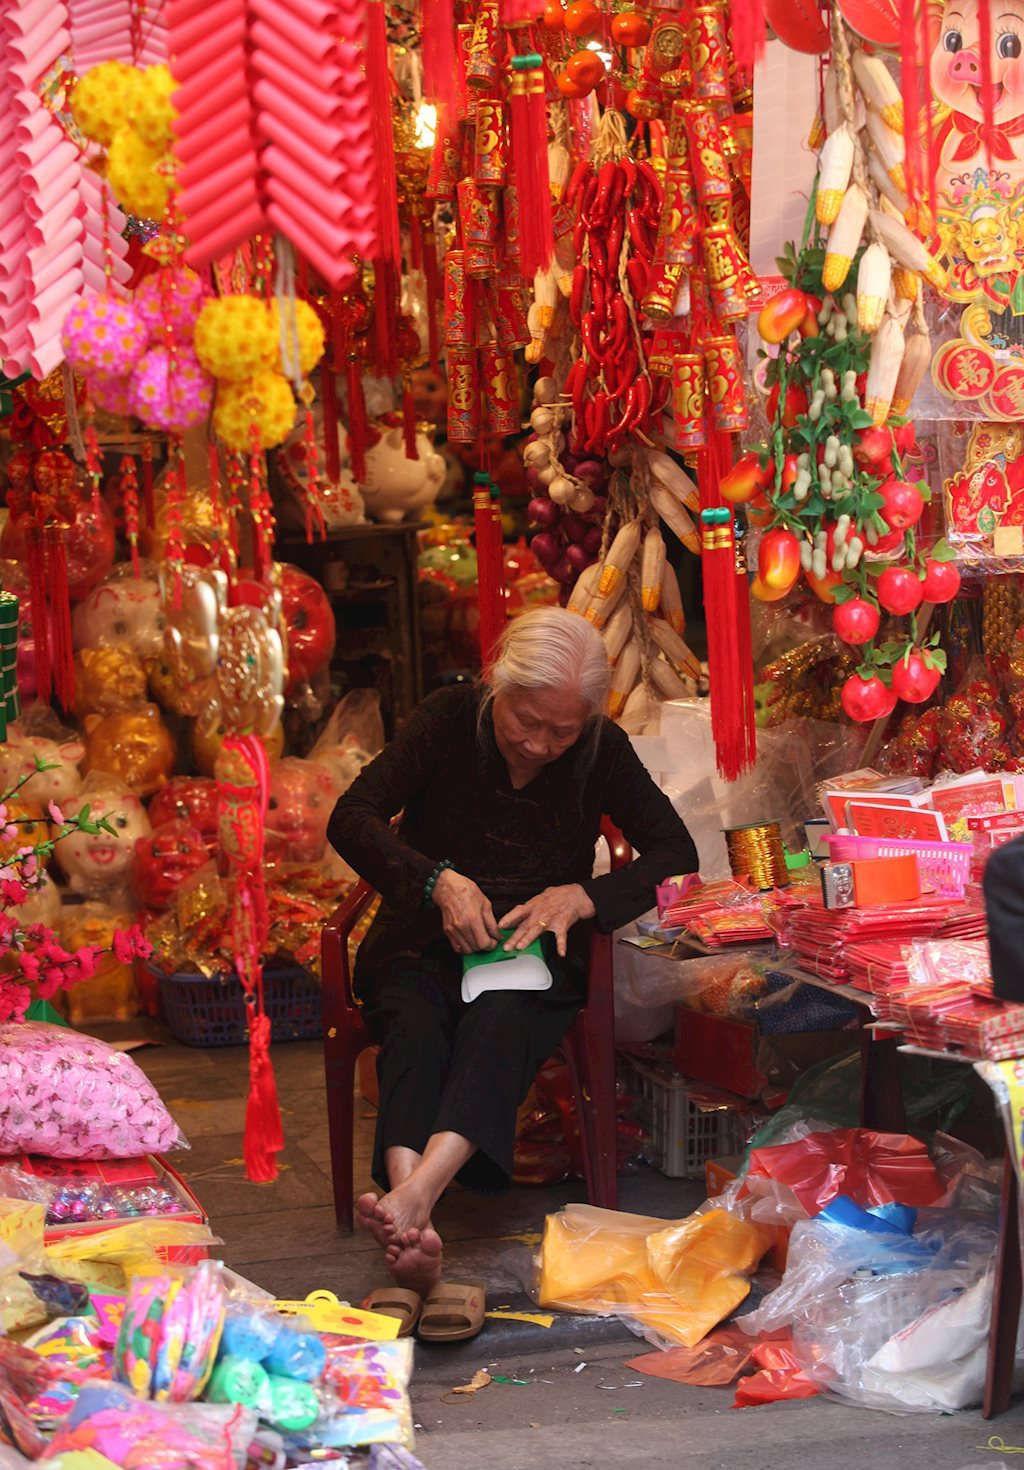
đây là khung cảnh xuất hiện ở một cửa hàng bán đồ trang trí tết